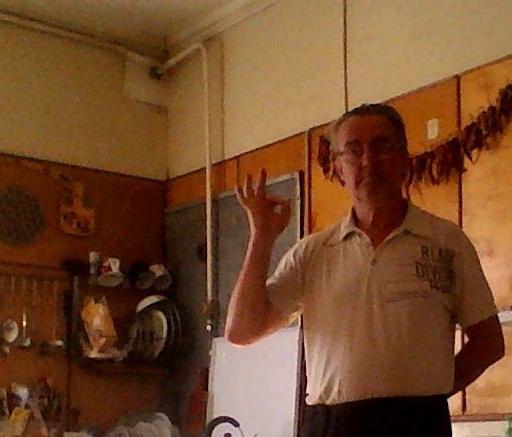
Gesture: ok